Describe the emotion expressed in this image:  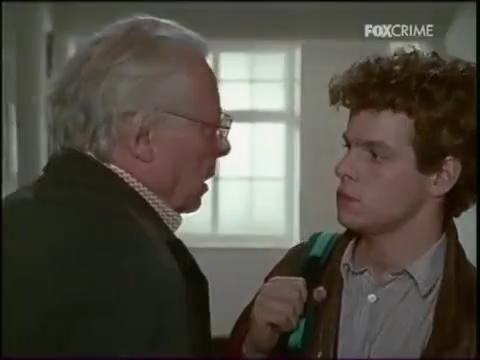
This person displays Pain, valence and arousal with low intensity.